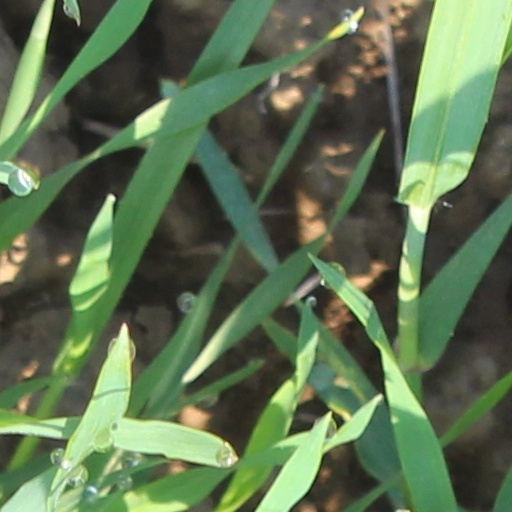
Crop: wheat